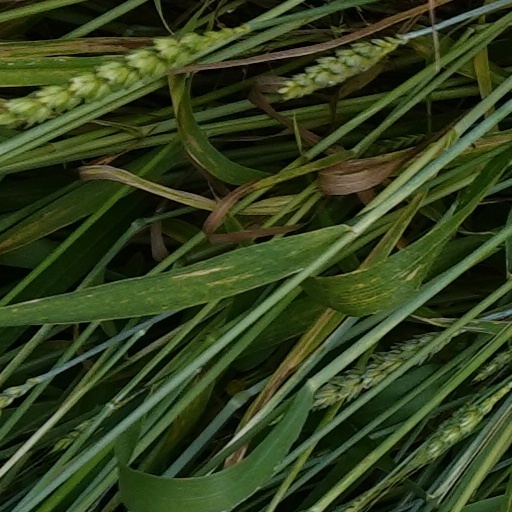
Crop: wheat